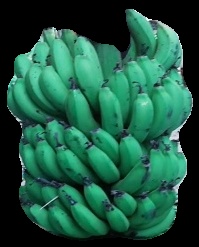
Variety: pachbale
Grade: grade2